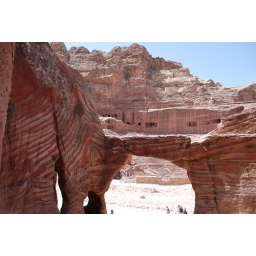
The Theatre framed by zebra striped rock